Shawn Mendes

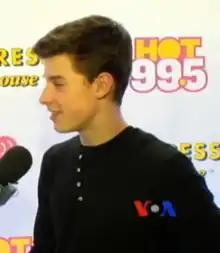
Mendes at the Jingle Ball Tour 2014

Mendes learned to play guitar by watching YouTube tutorial videos at the age of 13 in 2012. Less than a year later he started posting cover videos on YouTube. Mendes started attracting viewers after he posted a cover from Justin Bieber's "As Long as You Love Me" on the social video app Vine in 2013 and got 10,000 likes and as many followers the next day. After that he gained millions of views and followers in a few months, becoming well known for his six-second snippets of renditions of many popular songs. Mendes saw Bieber as a career model at the time. By August 2014, he was the third most-followed musician on Vine. Artist manager Andrew Gertler discovered Mendes online in November 2013, bringing him to Island Records in January 2014. In April, he won Ryan Seacrest's "Best Cover Song" contest with "Say Something" by A Great Big World. He officially signed to Island in May 2014.